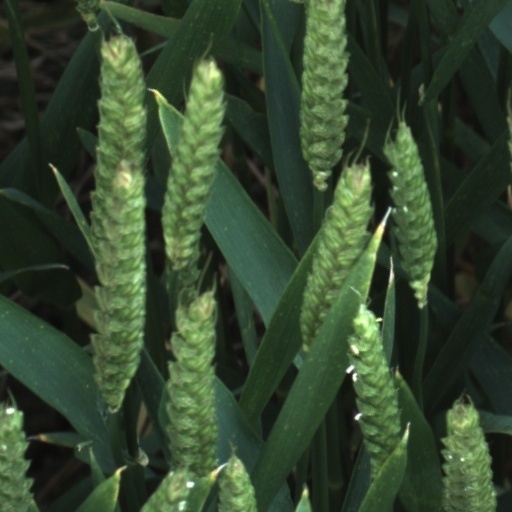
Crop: wheat